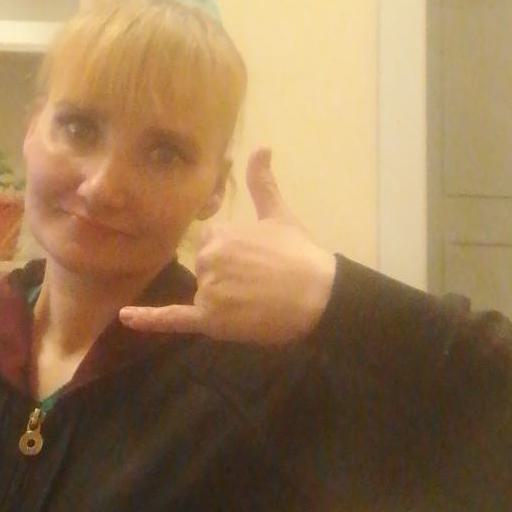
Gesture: call